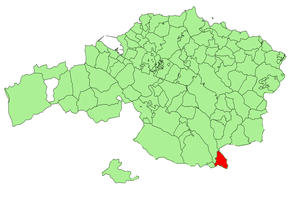
Otxandio en basque ou Ochandiano en espagnol est une commune de Biscaye dans la communauté autonome du Pays basque en Espagne.